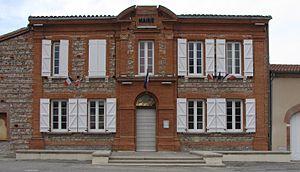
Mairie du Fauga
Le Fauga est une commune française située dans le département de la Haute-Garonne, en région Occitanie.